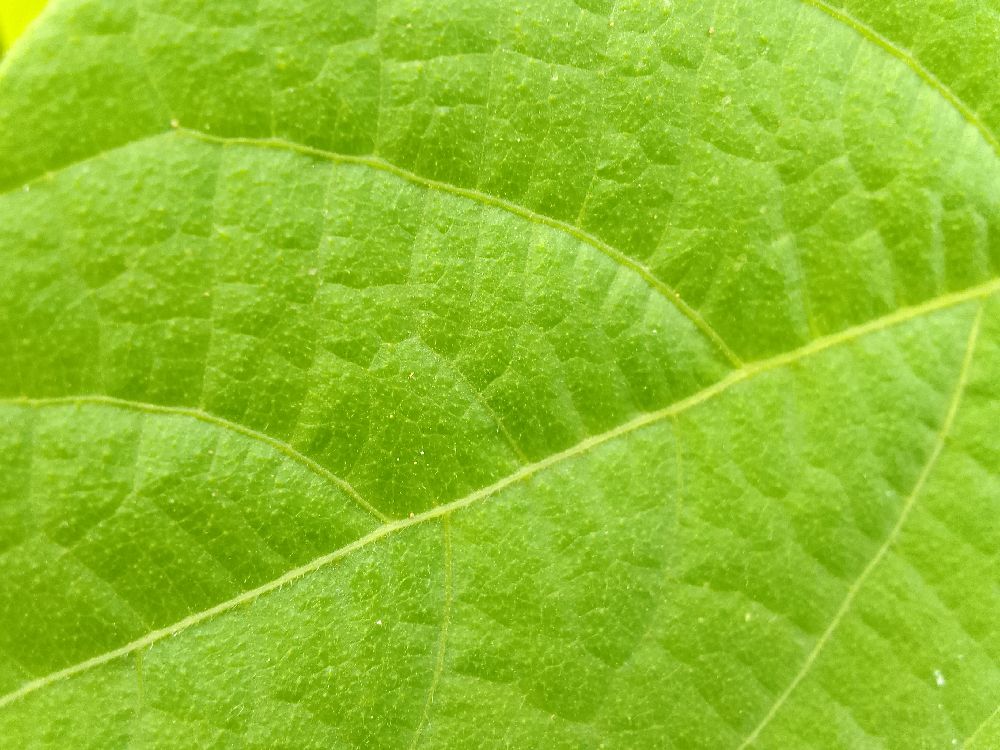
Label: healthy